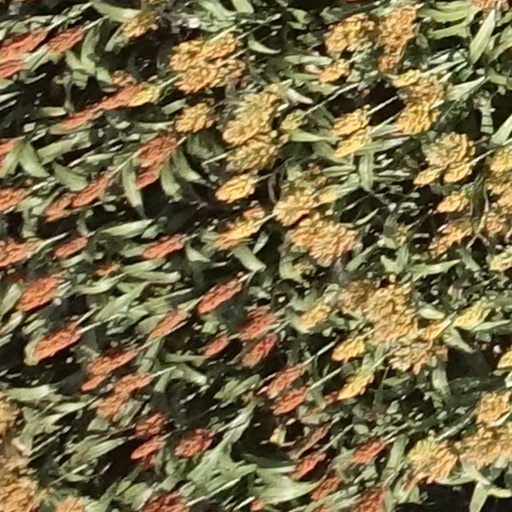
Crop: sorghum